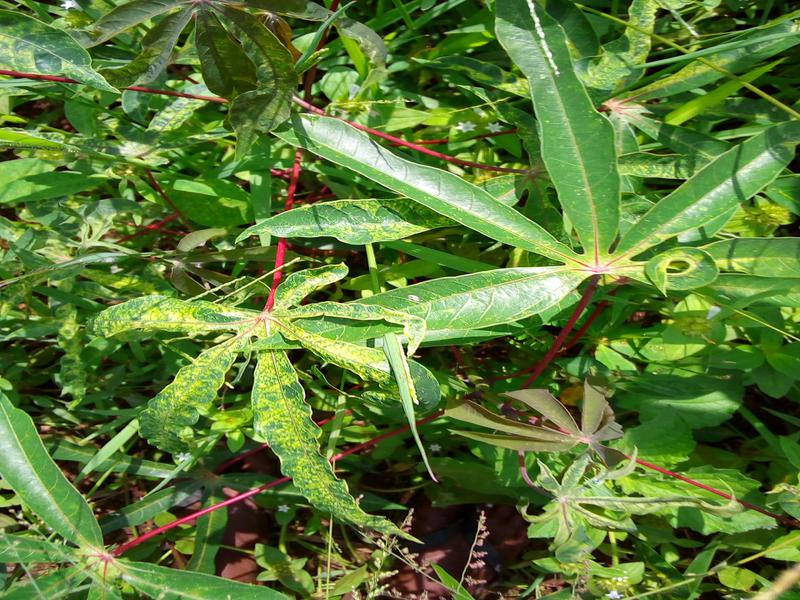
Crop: cassava
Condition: mosaic_disease